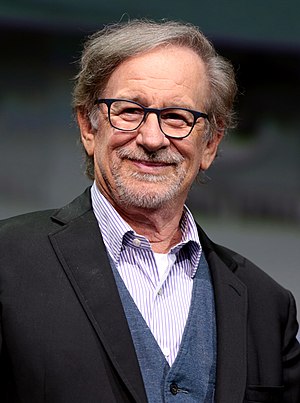
Steven Spielberg
Steven Spielberg - 2017
Steven Spielberg er en amerikansk filminstruktør, manuskriptforfatter og producer. Hans film har indtjent over ti milliarder dollars, og han er dermed den økonomisk mest succesfulde filmskaber nogensinde.